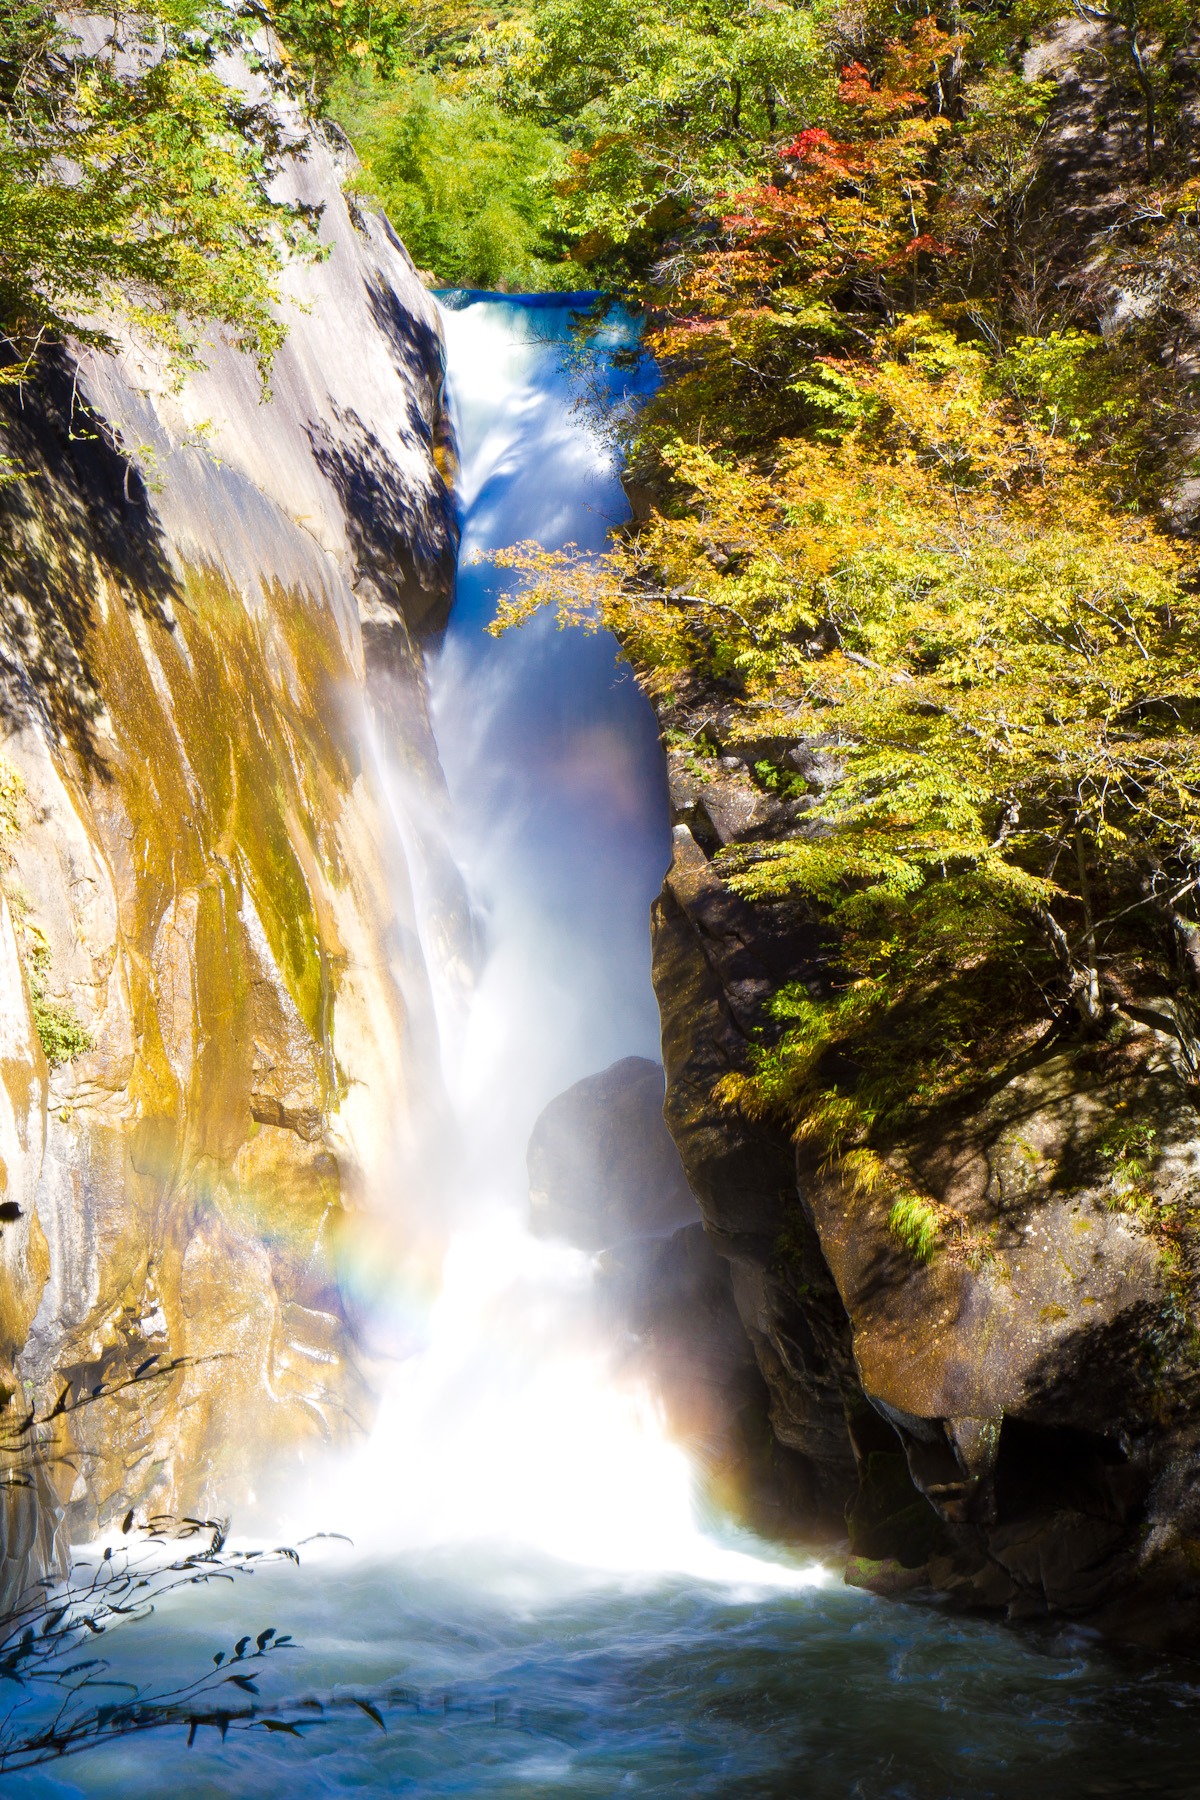
landscape, water, nature, forest, rock, waterfall, countryside, fall, river, country, foliage, stream, cascade, reflection, autumn, rapid, japan, body of water, trees, rocks, woods, outside, rainbow, boulders, waterfalls, beautiful, water feature, watercourse, cascading